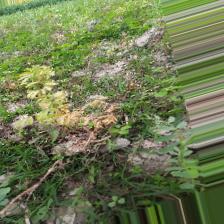
Label: Ascochyta blight